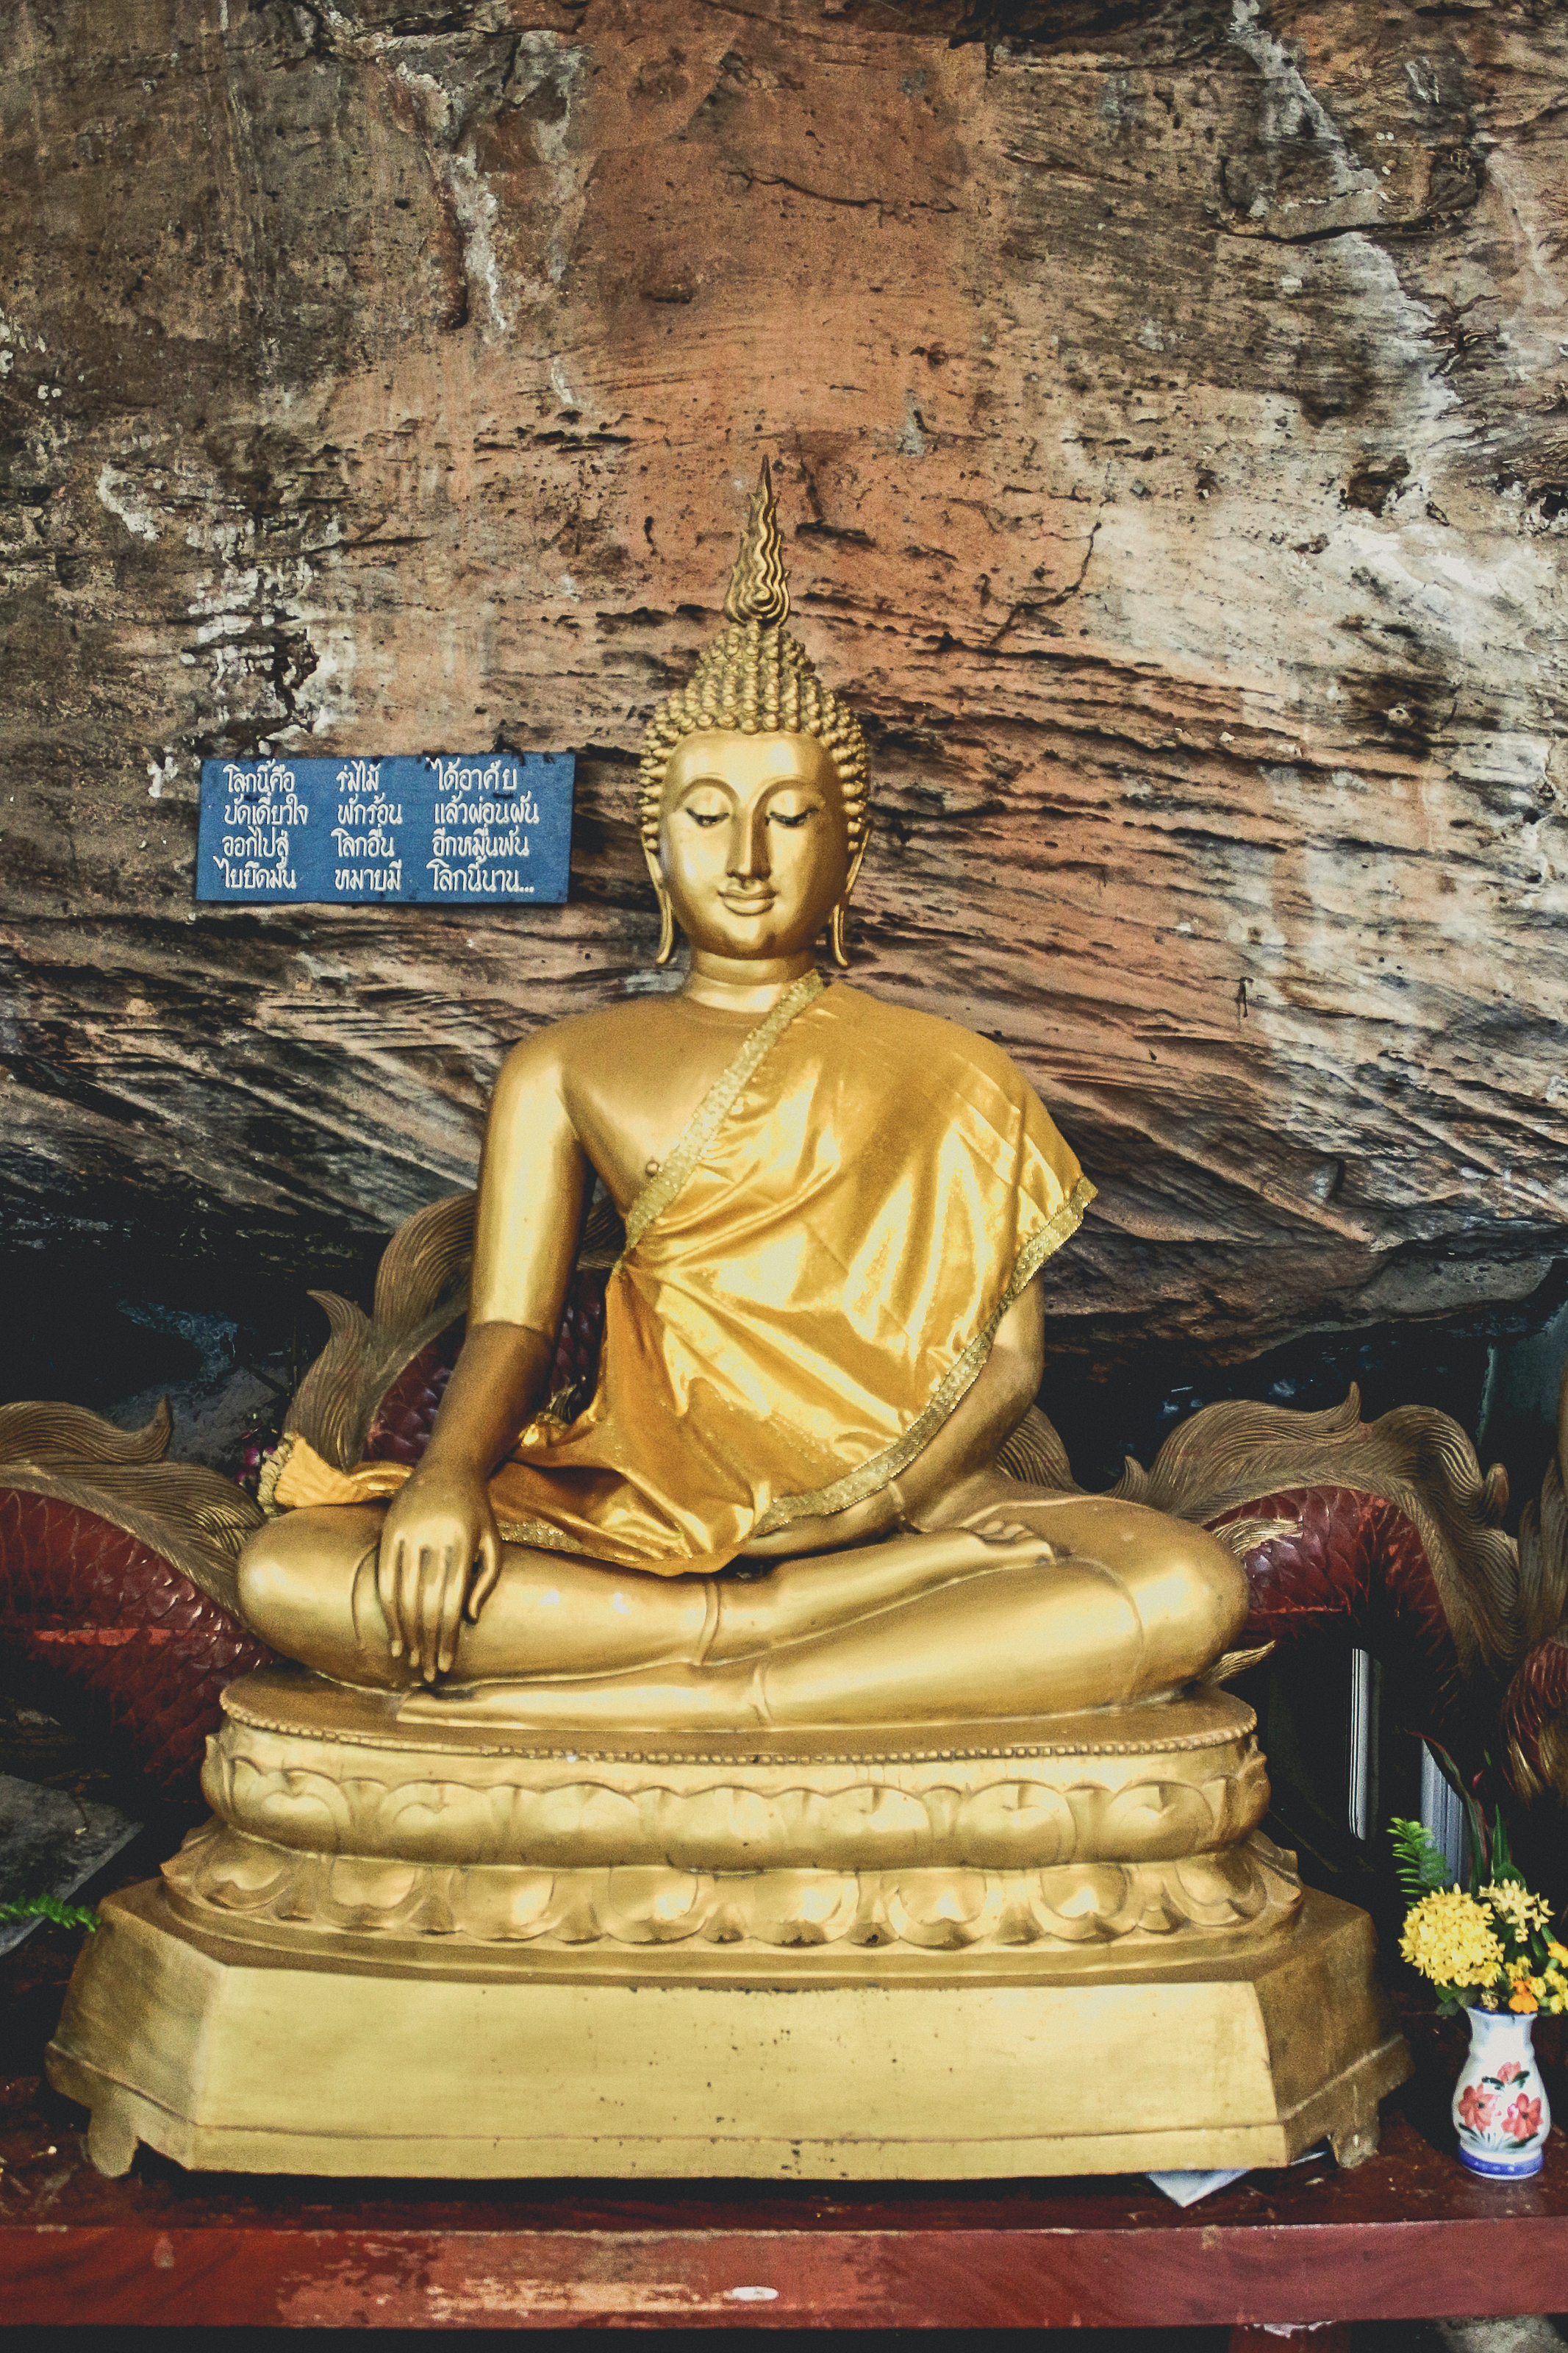
buddhism, statue, asia, religion, buddha, background, art, sculpture, buddhist, culture, thai, thailand, asian, gold, face, temple, old, white, religious, ancient, peace, meditation, head, faith, traditional, image, travel, peaceful, symbol, prayer, monument, stone carving, wat, ancient history, carving, classical sculpture, place of worship